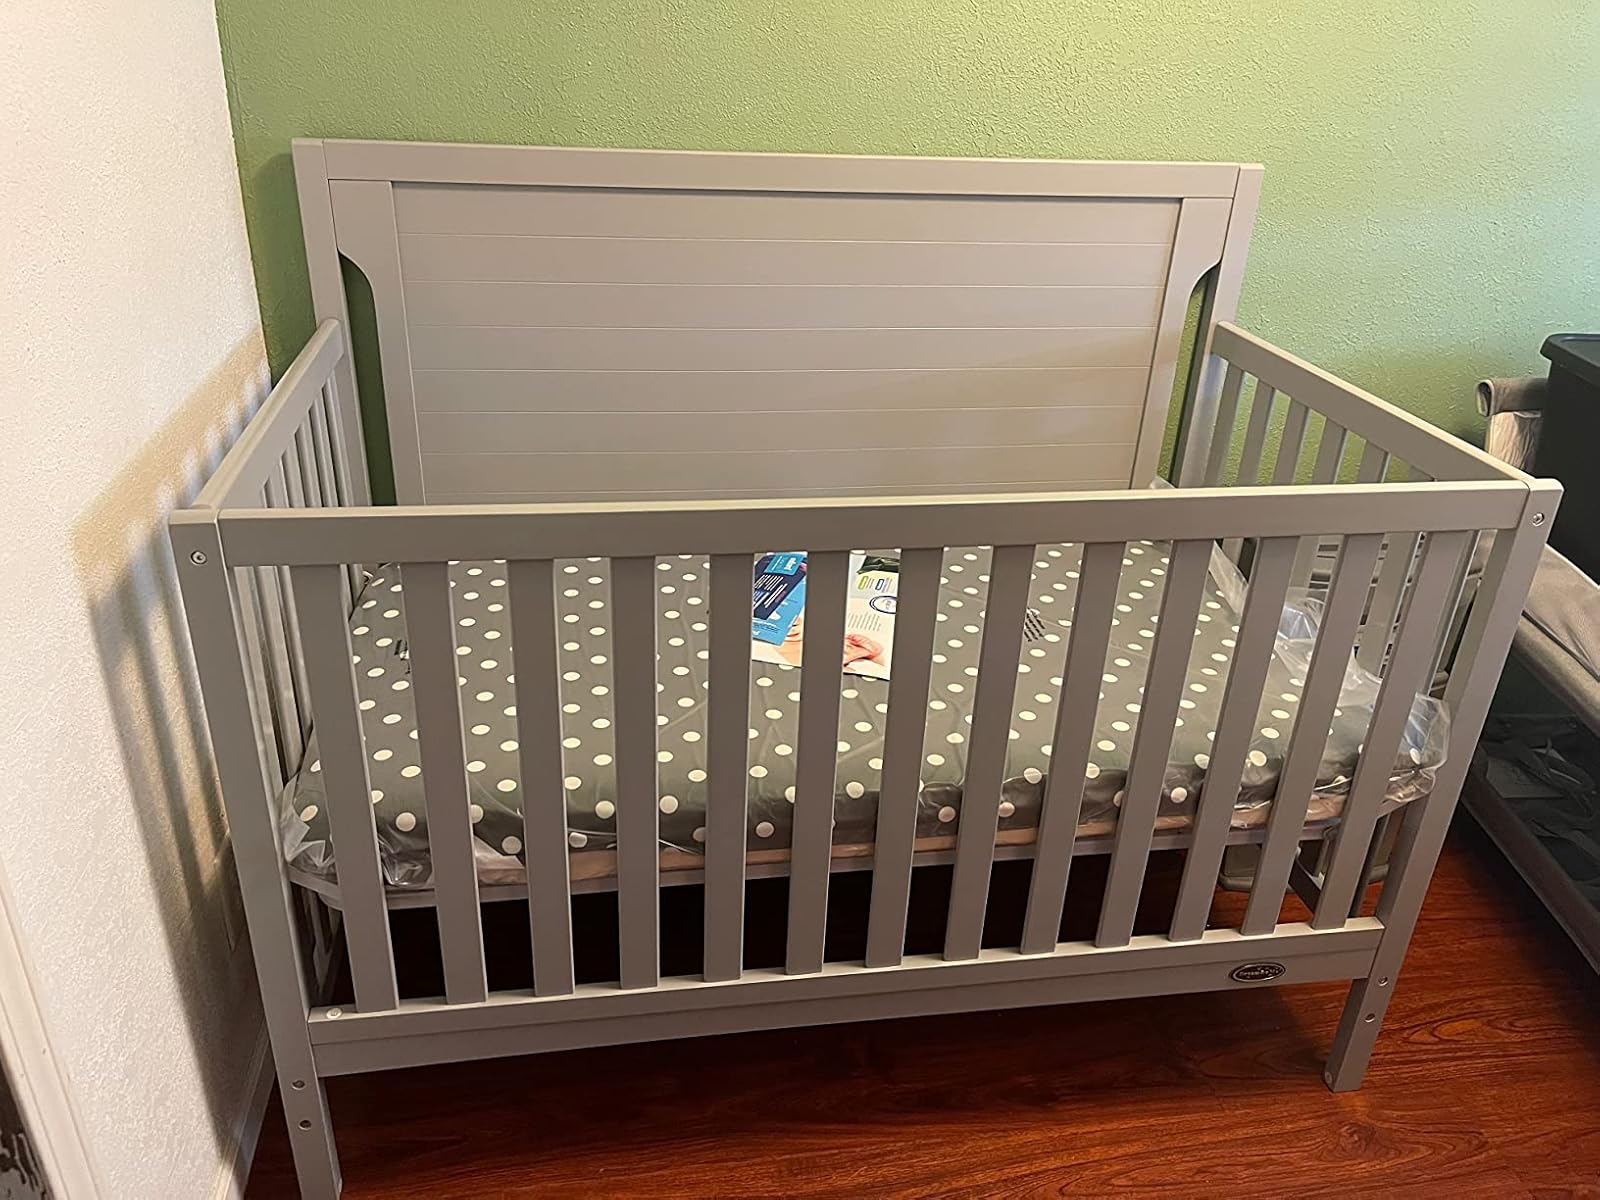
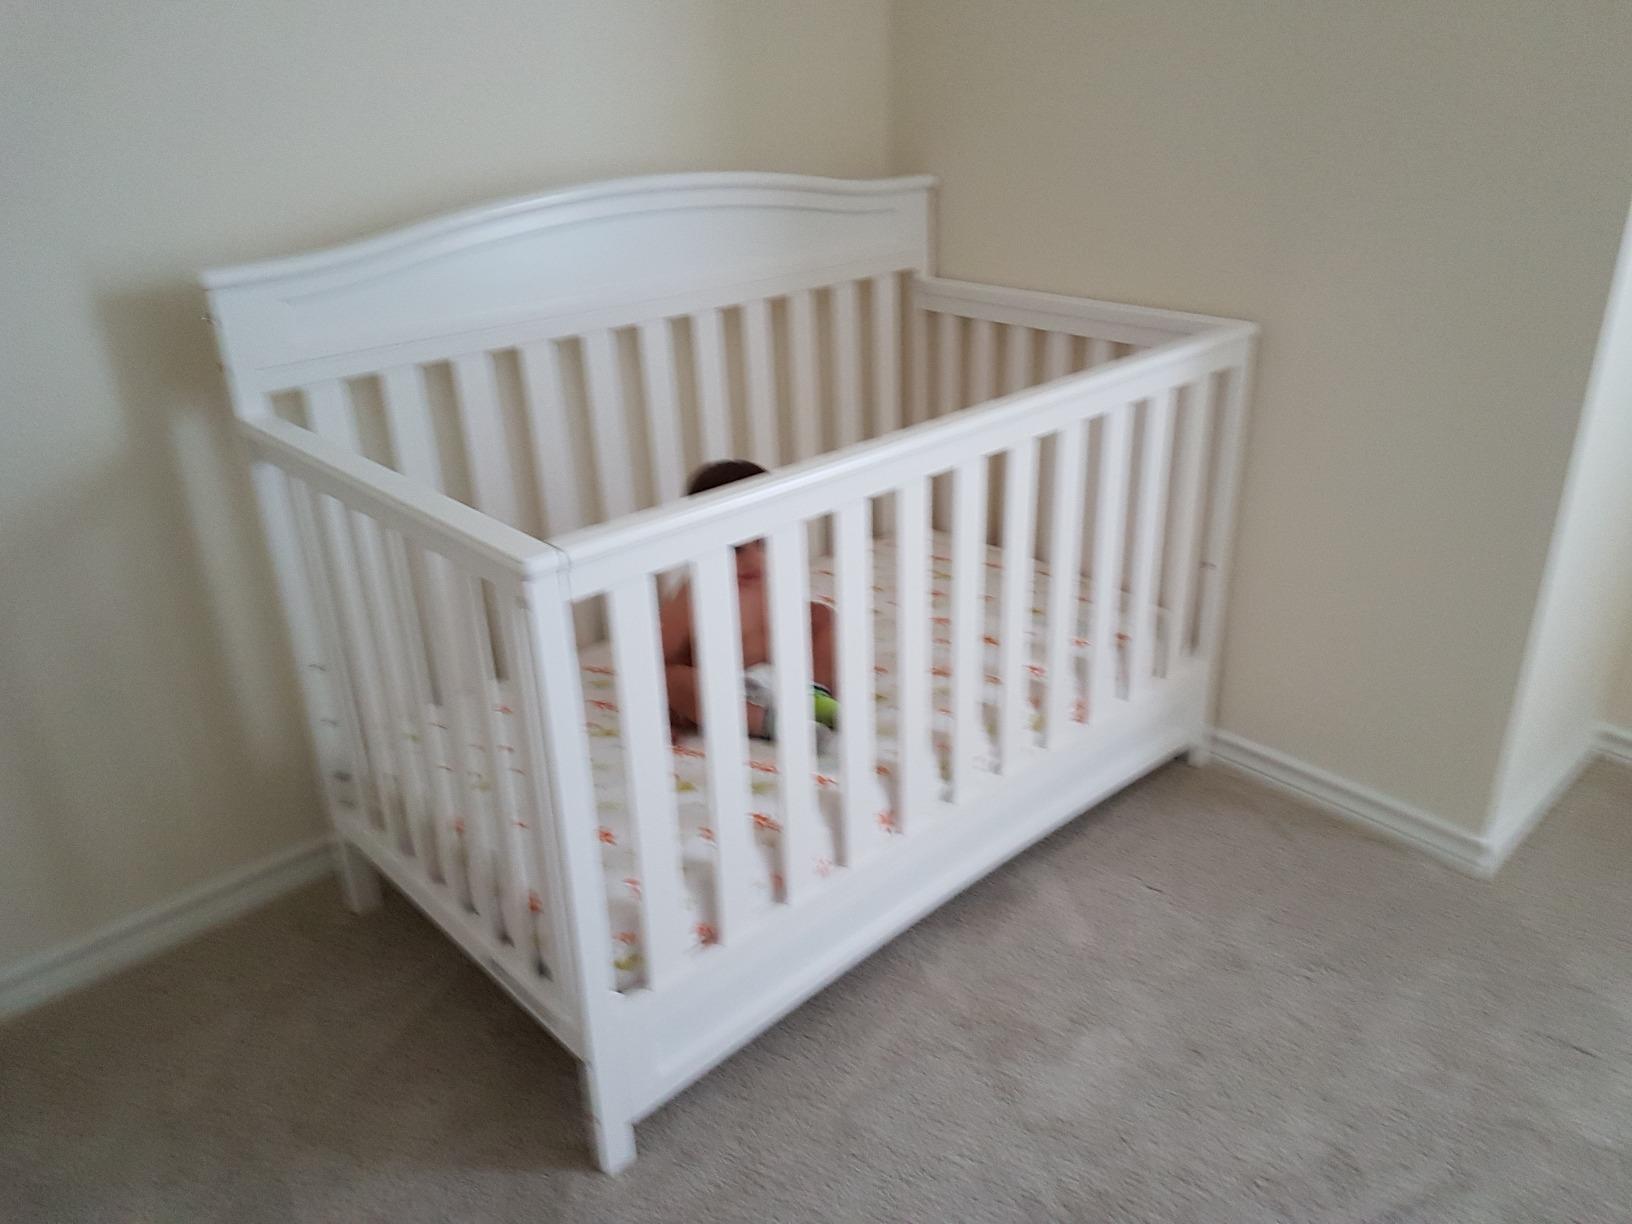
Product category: products_crib
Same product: no